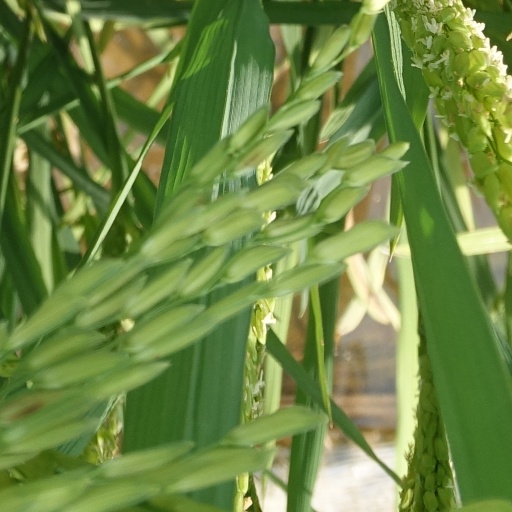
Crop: rice